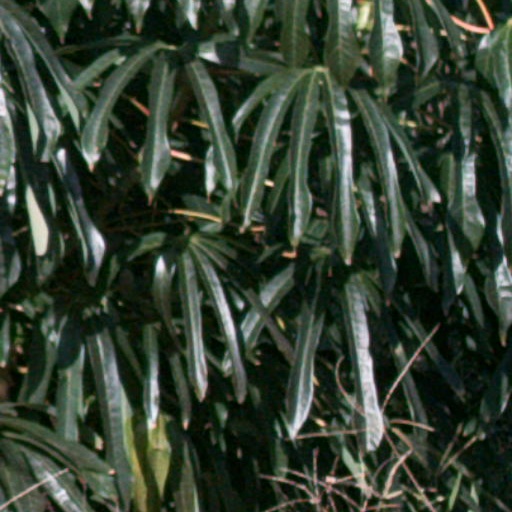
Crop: cassava